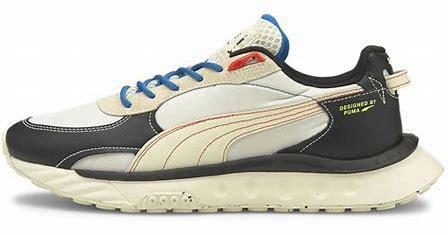
Brand: Puma
Model: Wild Rider